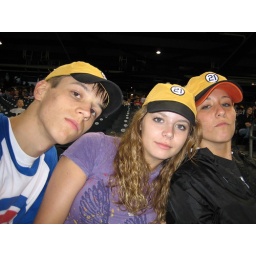
We received those yellow hats at the gate. They were in honor of Roberto Clemente, #21.